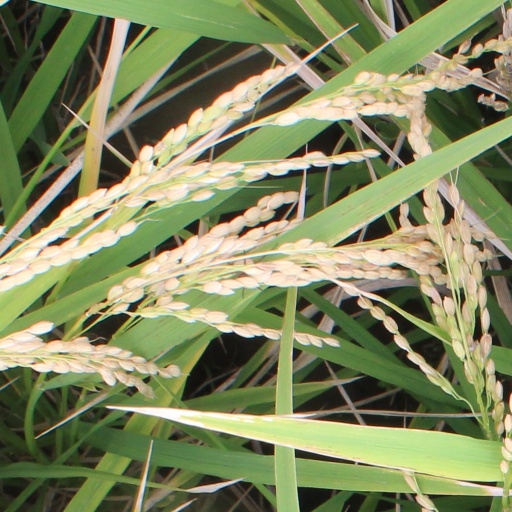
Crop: rice